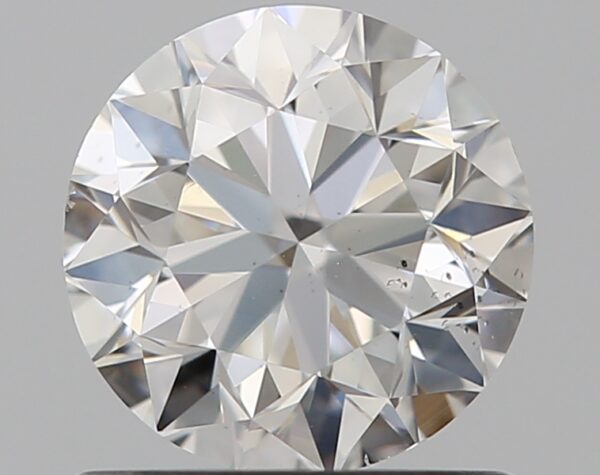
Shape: round
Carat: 0.8
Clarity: VS2
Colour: E
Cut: EX
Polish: EX
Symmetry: EX
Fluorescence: N
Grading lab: GIA
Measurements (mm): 5.89 x 5.92 x 3.69